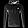
Label: Pullover